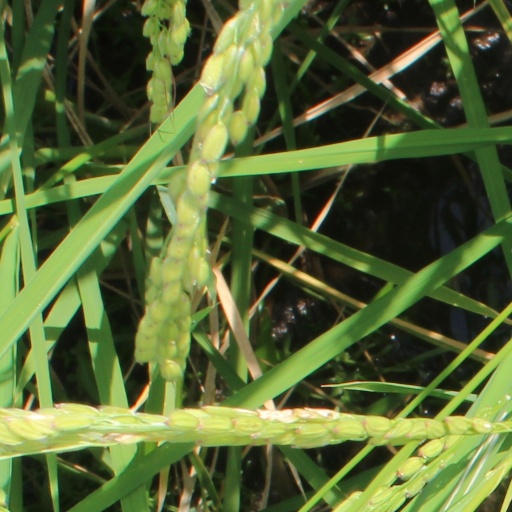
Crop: rice